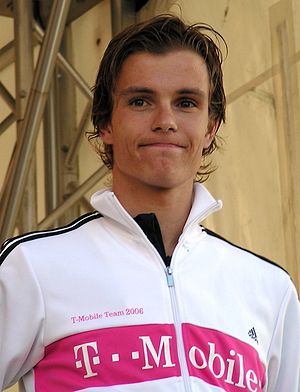
Linus Gerdemann
Linus Gerdemann er en tysk tidligere professionel landevejcykelrytter, som kører for det luxembourgske cykelhold Trek-Segafredo. Vinder af syvende etape i Tour de France 2007, og efterfølgende bærer af den gule førertrøje. I 2008 vandt han Deutschland Rundfahrt efter at have kørt alene i mål på kongeetapen.